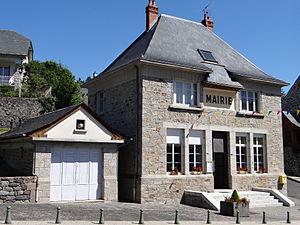
Brommat - Mairie